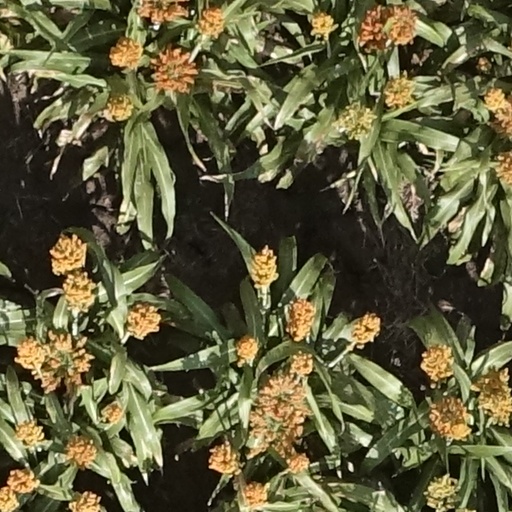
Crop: sorghum